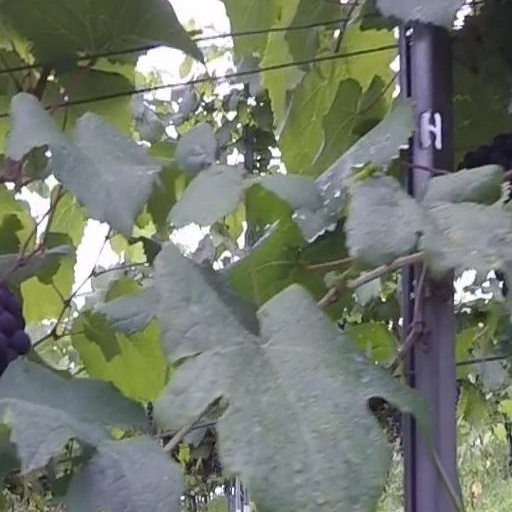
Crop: grape